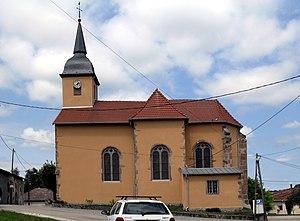
L'église de l'Assomption-de-Notre-Dame à Brantigny
Brantigny est une commune française située dans le département des Vosges, en région Grand Est.